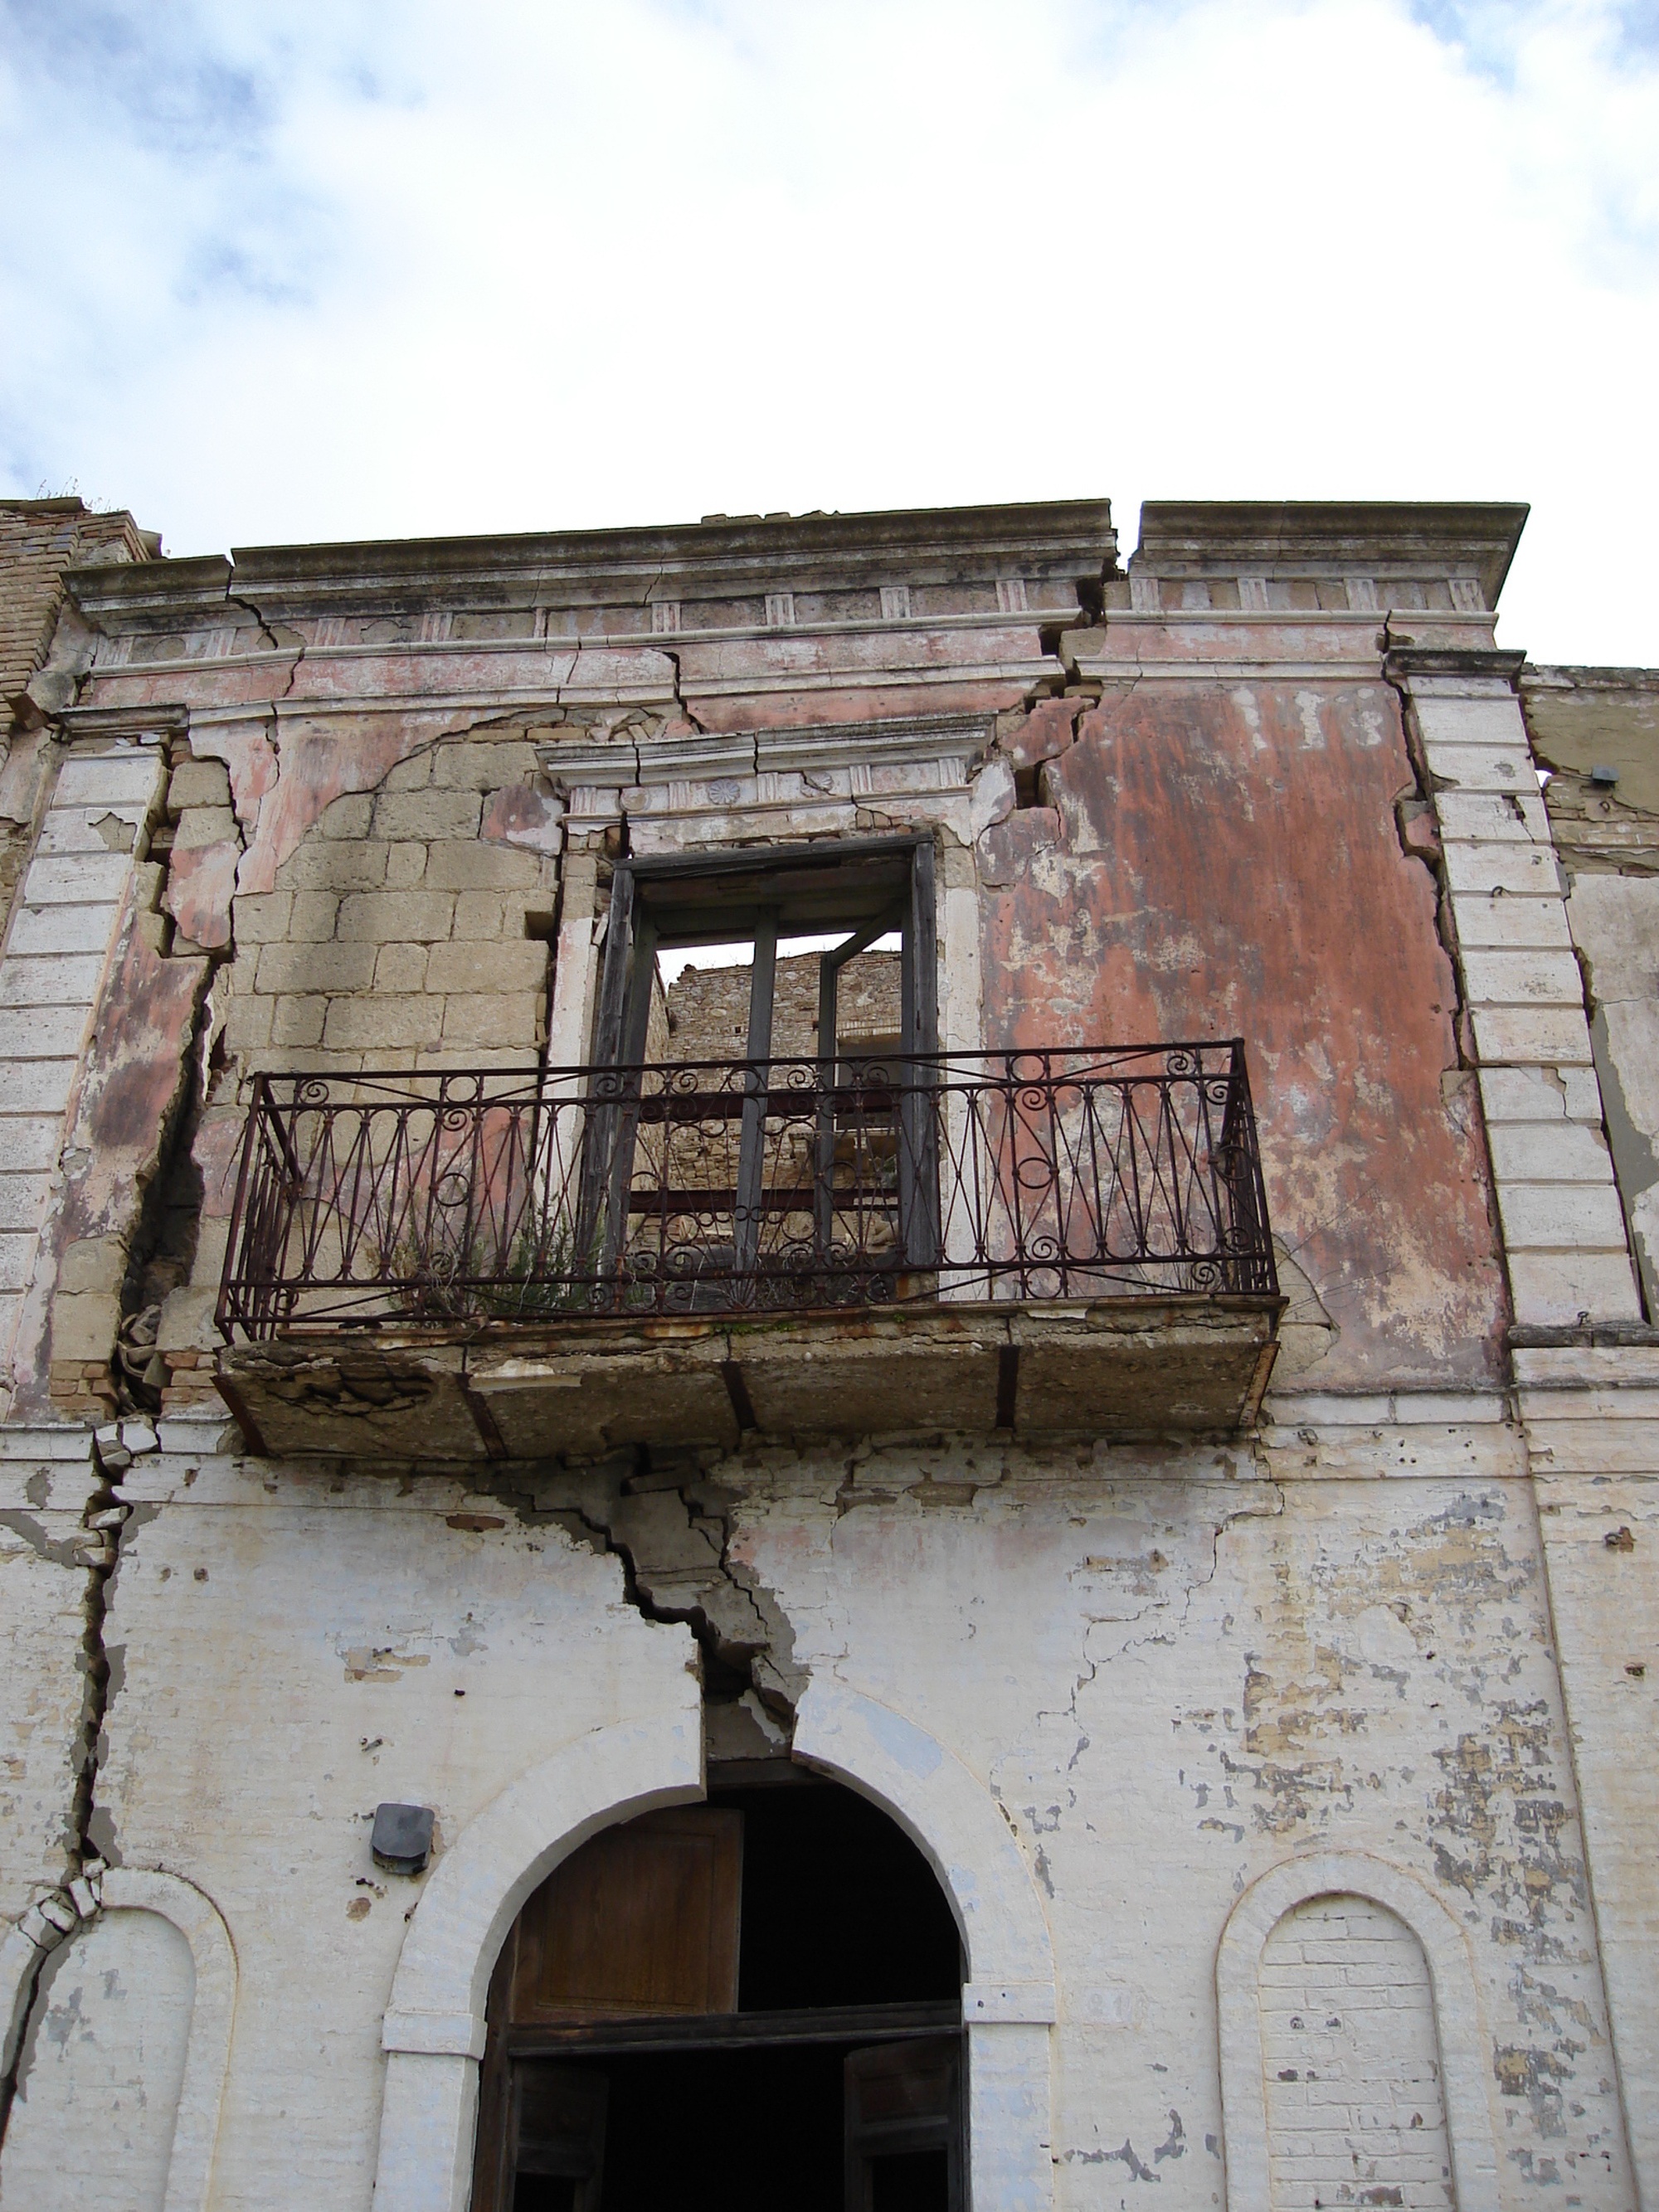
architecture, house, town, roof, wall, facade, lost, heritage, ancient history, craco village, earthquakes, earthquake impact, souther italy, deserted village